François Marie Suzanne

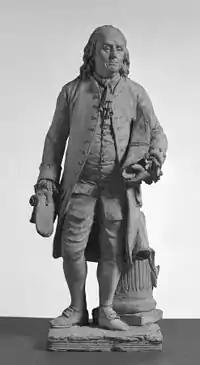
"Benjamin Franklin" by François Marie Suzanne, Walters Art Museum, 1793

François Marie Suzanne (1750 – "unknown") was a French sculptor. His works included a full-length statuette of Rousseau, a terra cotta "Bacchanal" (1776) and a terra cotta statuette of Benjamin Franklin (1793). From July to August 1779 he and Jacques-Louis David visited Naples, Herculaneum and Pompeii.